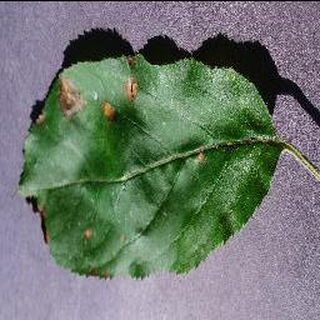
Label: apple_black_rot